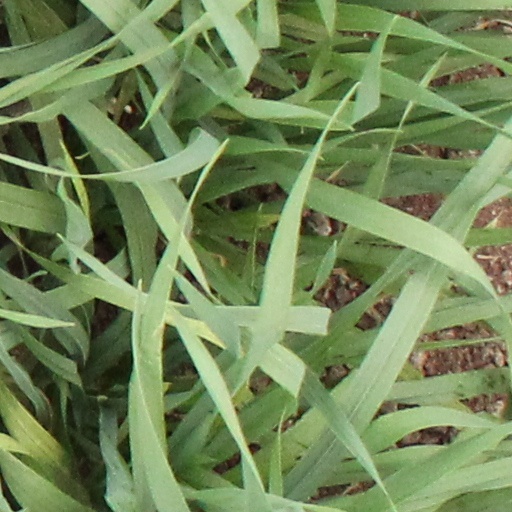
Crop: wheat